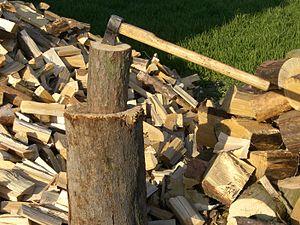
Une hache et un billot, avec du bois fendu ou attendant d'être fendu.